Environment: real
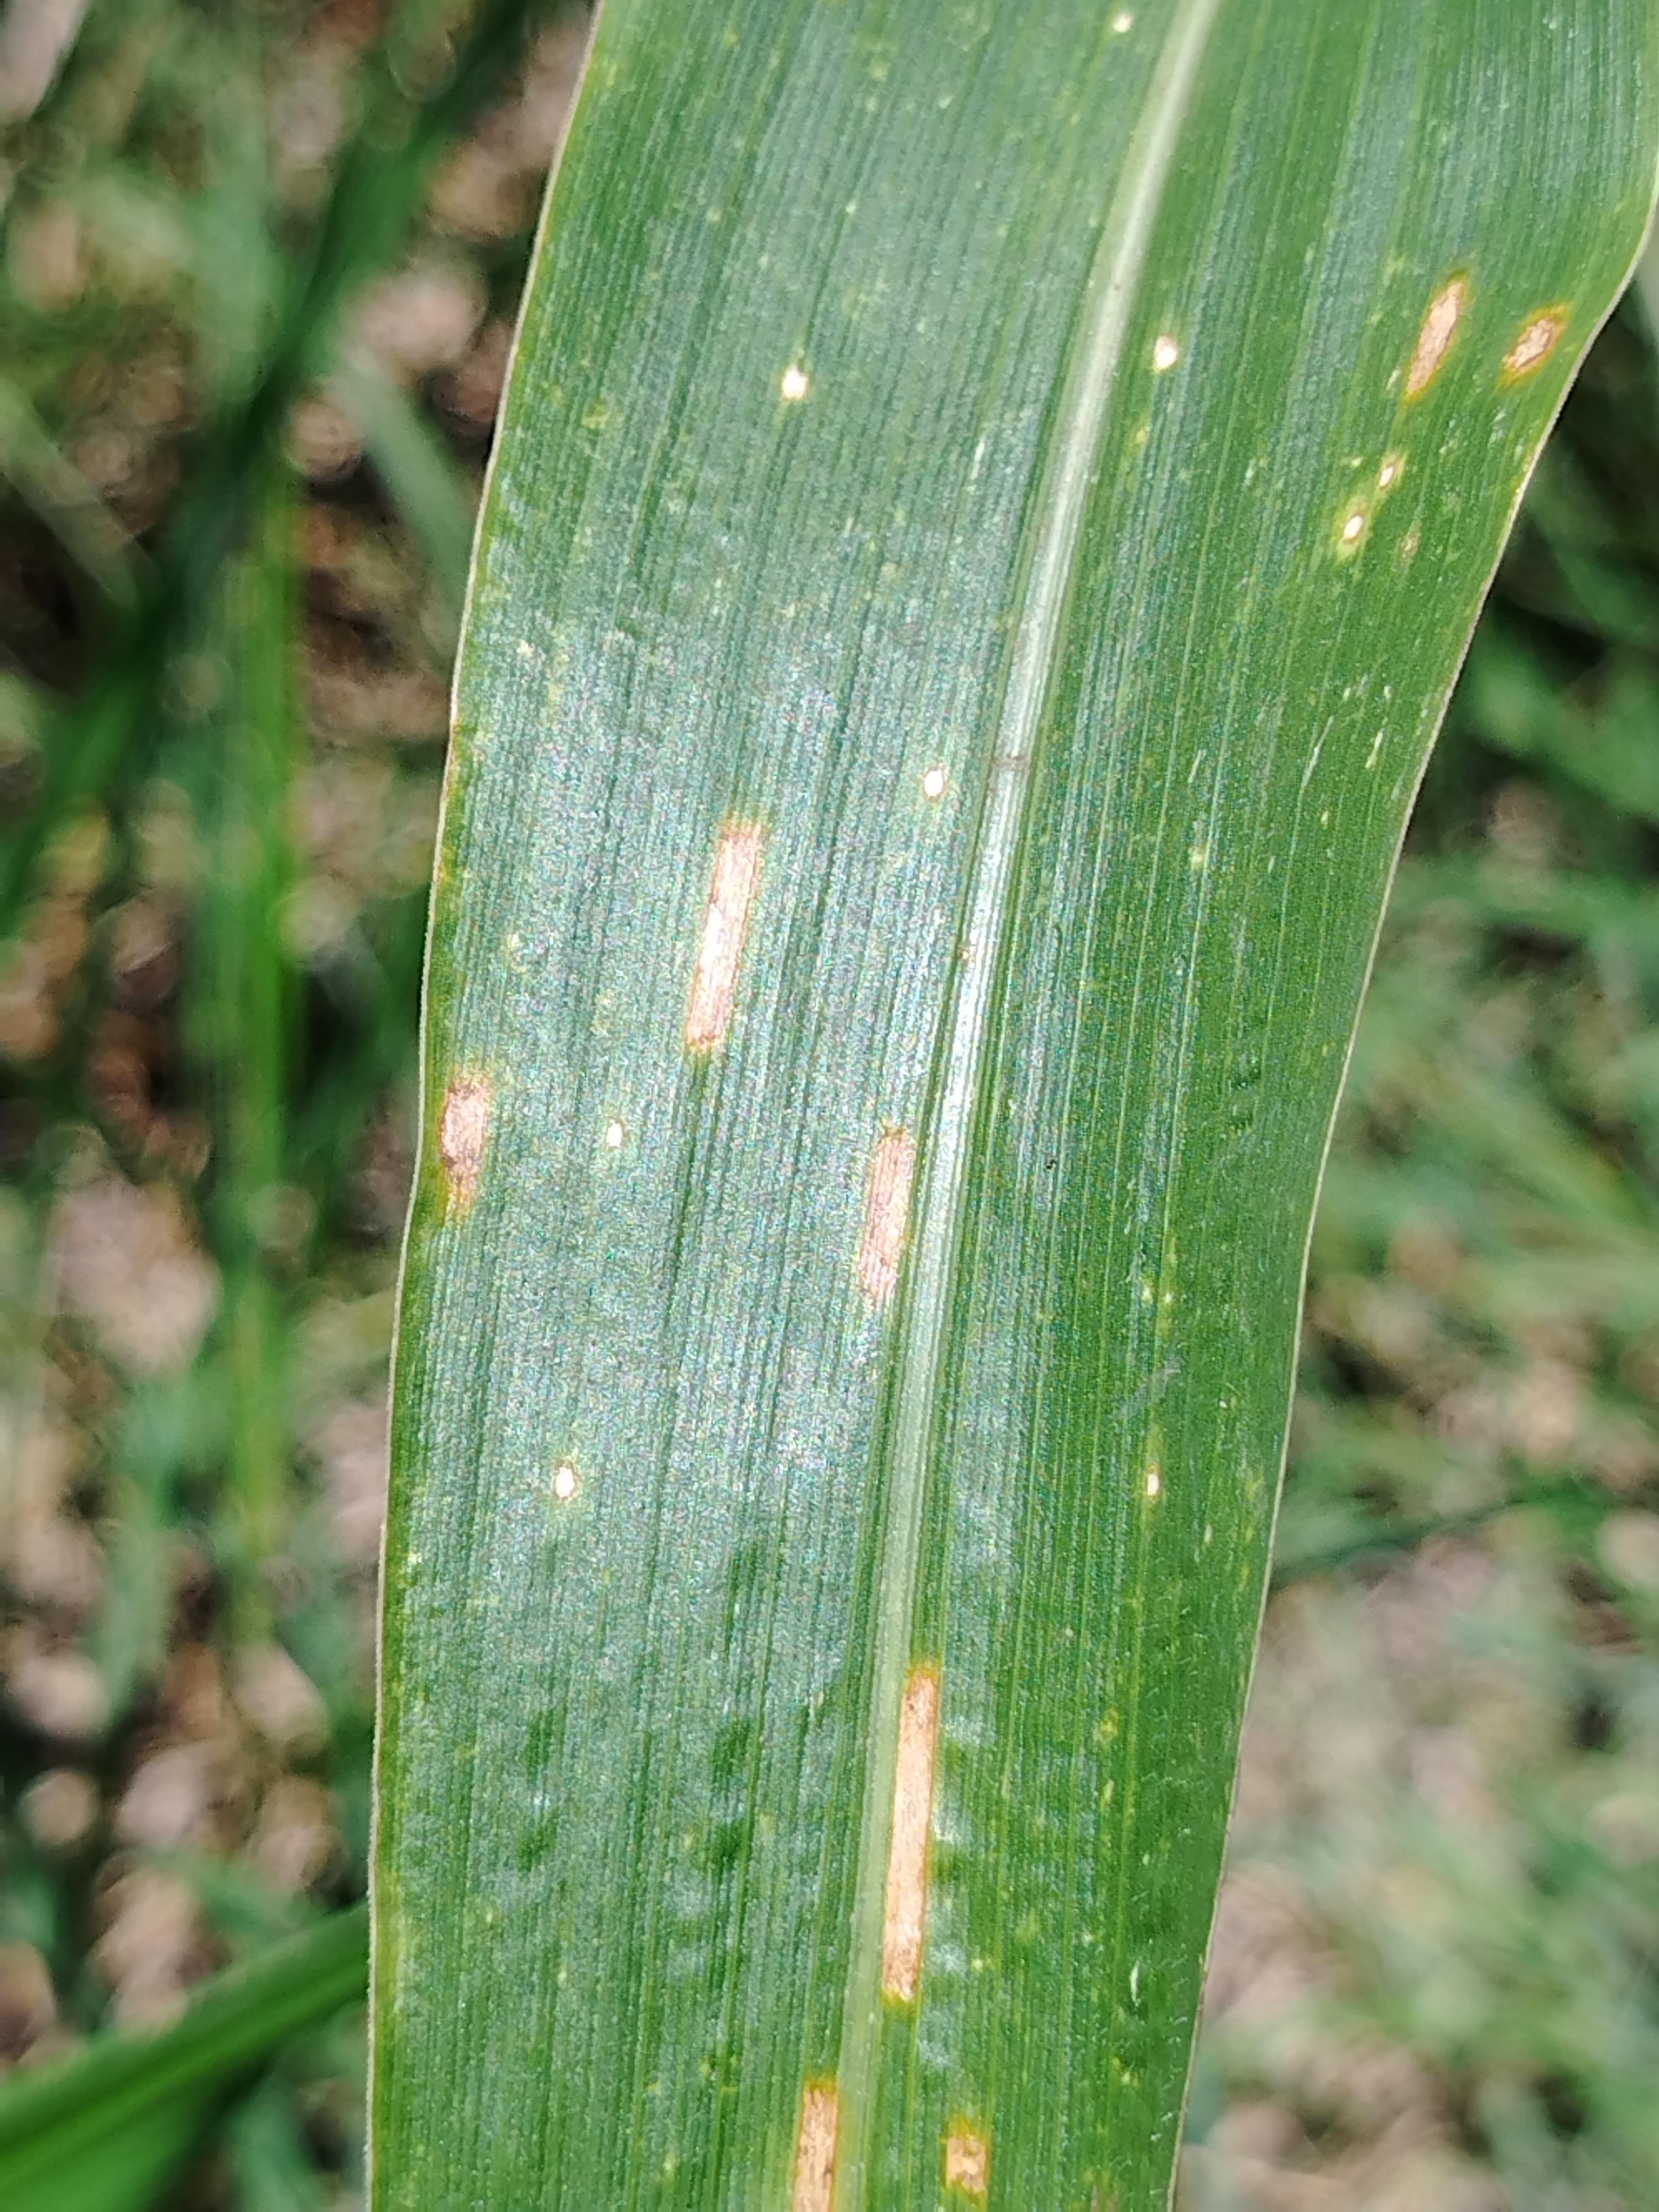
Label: gray_leaf_spot